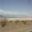
Label: plain